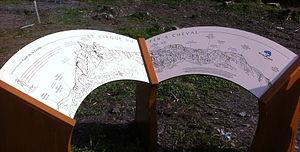
Sixt table d'orientation du cirque du Fer-à-cheval
Sixt-Fer-à-Cheval est une commune française située dans le département de la Haute-Savoie, en région Auvergne-Rhône-Alpes.